Krishna Shumsher Jung Bahadur Rana

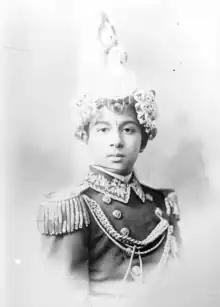
Krishna Shumsher Jung Bahadur Rana (1900–1977)

Lieutenant-General Sir Krishna Shumsher Jung Bahadur Rana (1900–1977) was a Nepalese diplomat who served as the Nepalese Ambassador to the United Kingdom from 1935 to 1939.